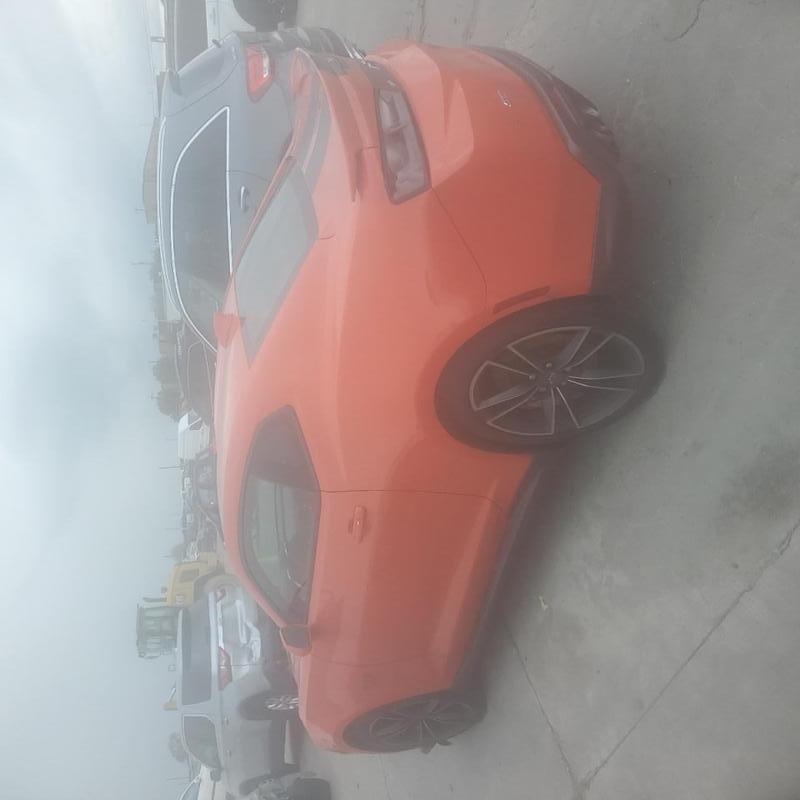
Aucun dommage détecté.
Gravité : aucun